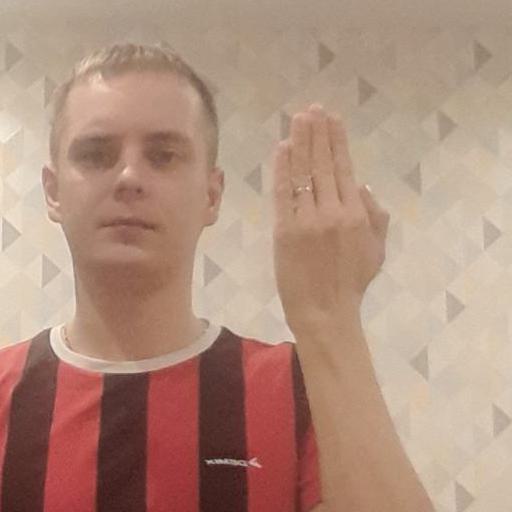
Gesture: stop_inverted